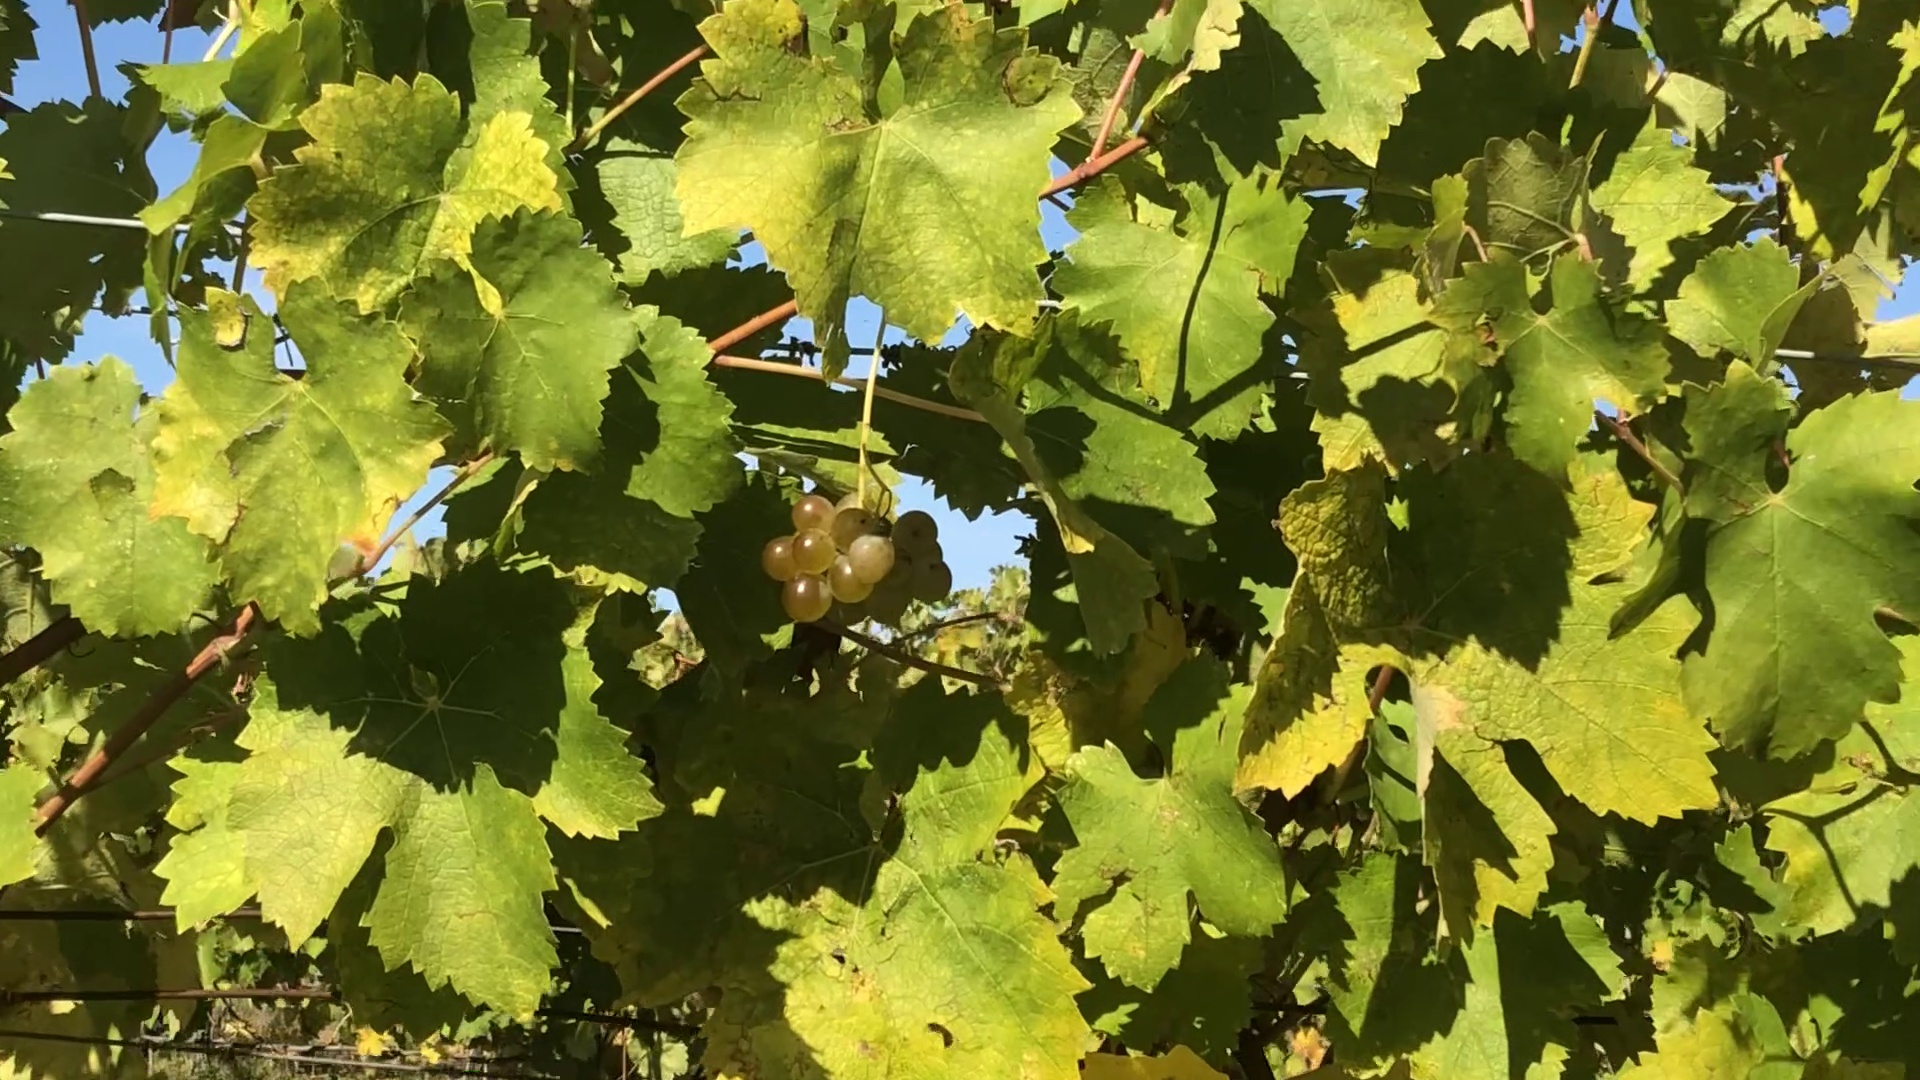
Label: healthy